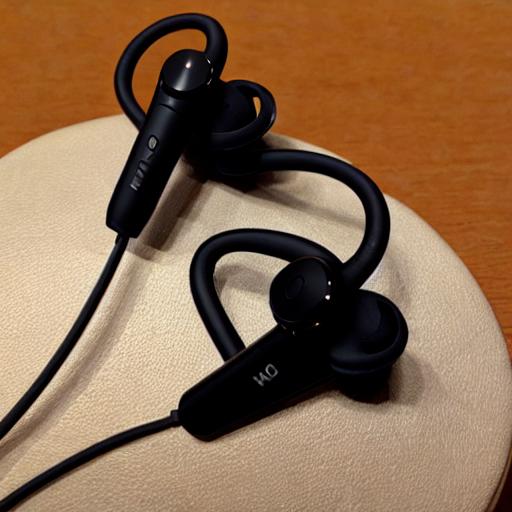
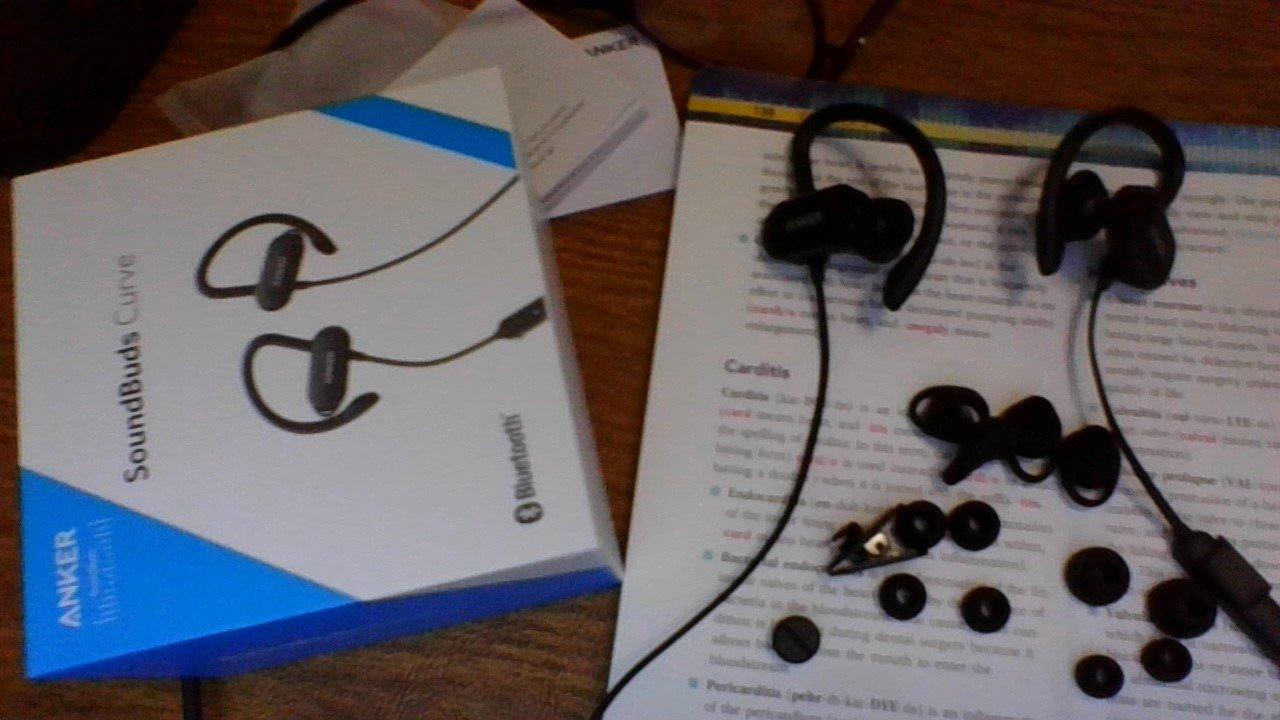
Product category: headphones
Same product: no